List of birds of Glacier National Park (U.S.)

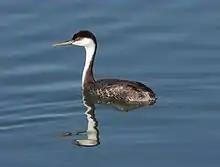
Western grebe

Order: PodicipediformesFamily: Podicipedidae